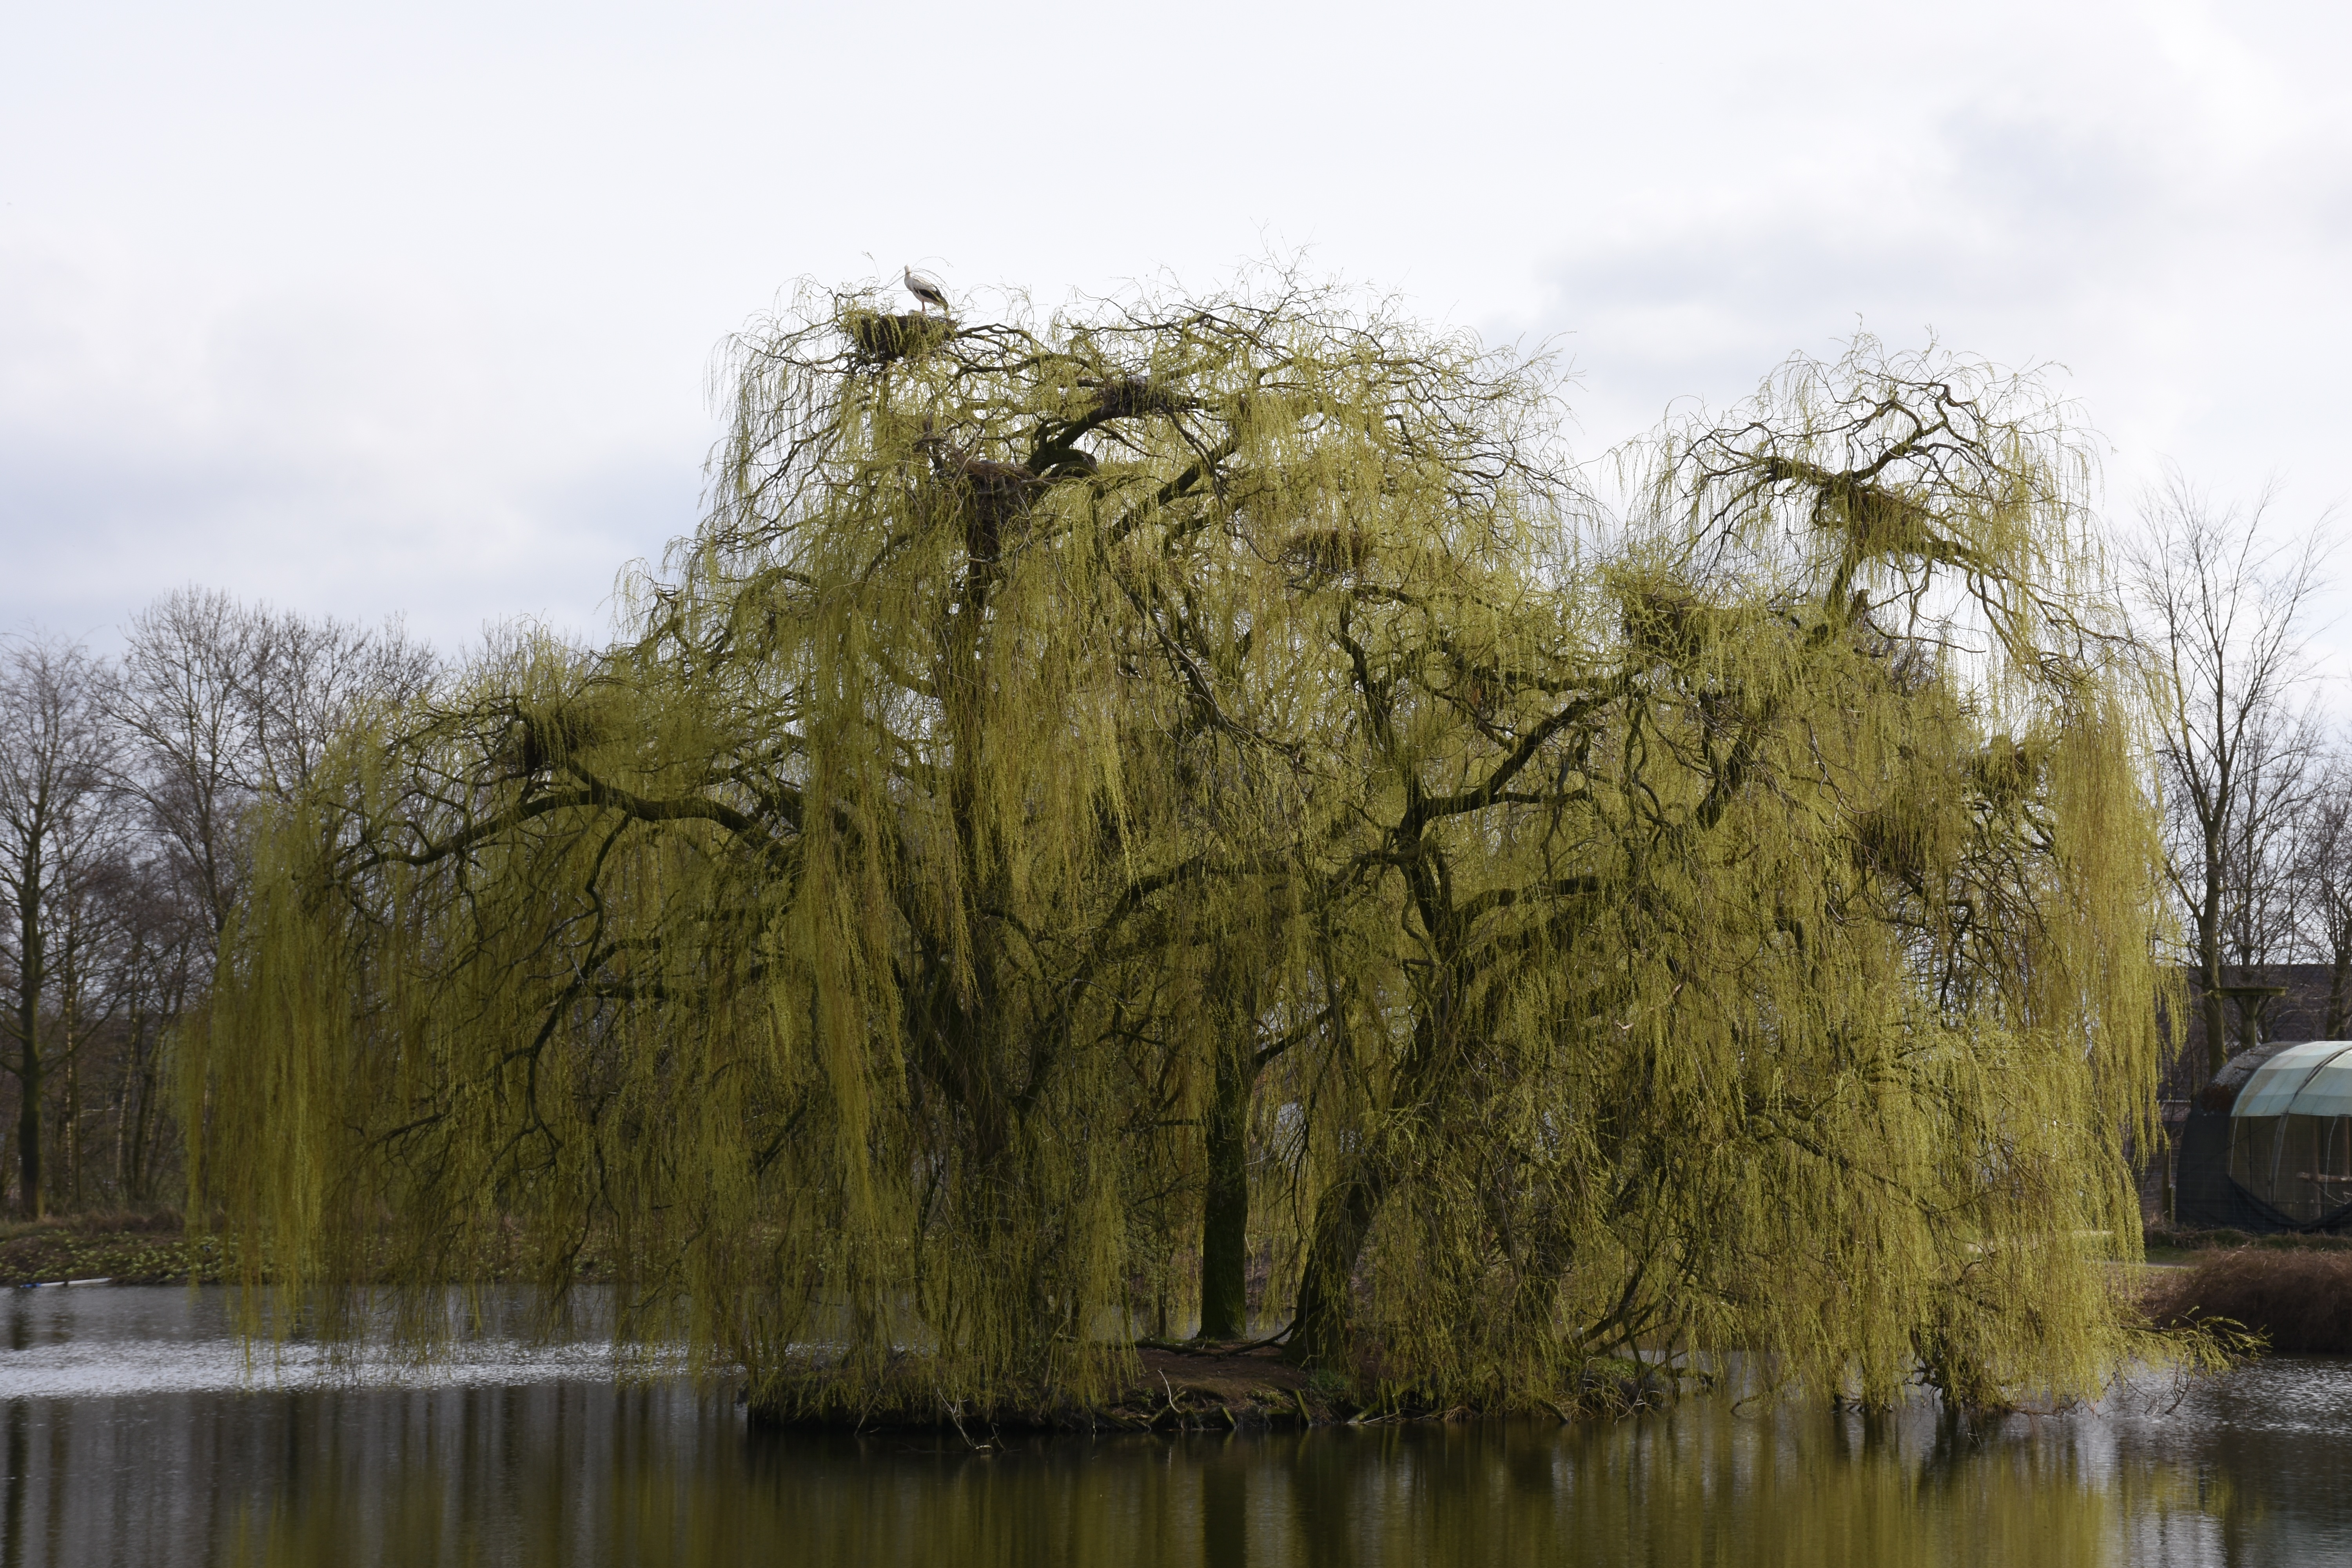
landscape, tree, water, nature, branch, winter, plant, leaf, flower, lake, view, river, pond, reflection, autumn, season, waterway, trees, wetland, beauty, nests, of course, rural area, storks, weeping willow, atmospheric phenomenon, woody plant, bayou